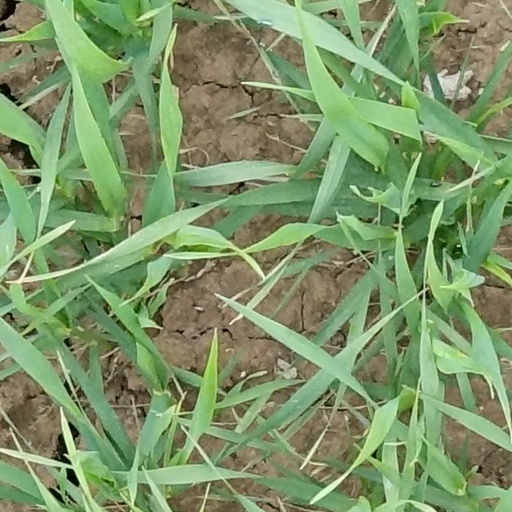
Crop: wheat